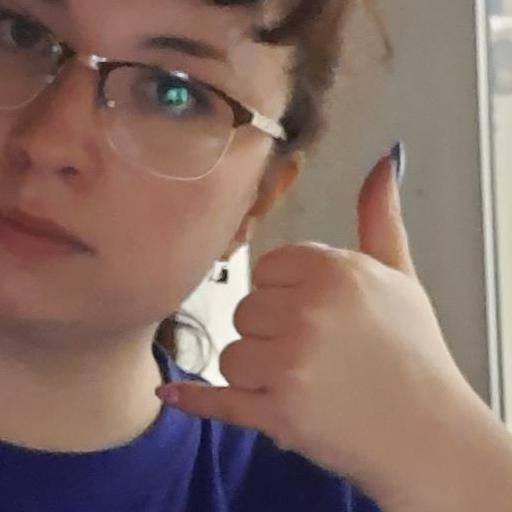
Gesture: call